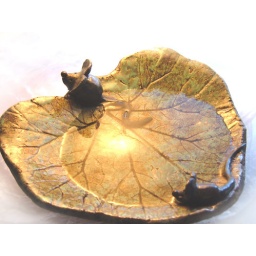
My new cute bird bowl, made in ceramic by Frau Reiter in Mastershausen.